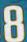
Number: 8